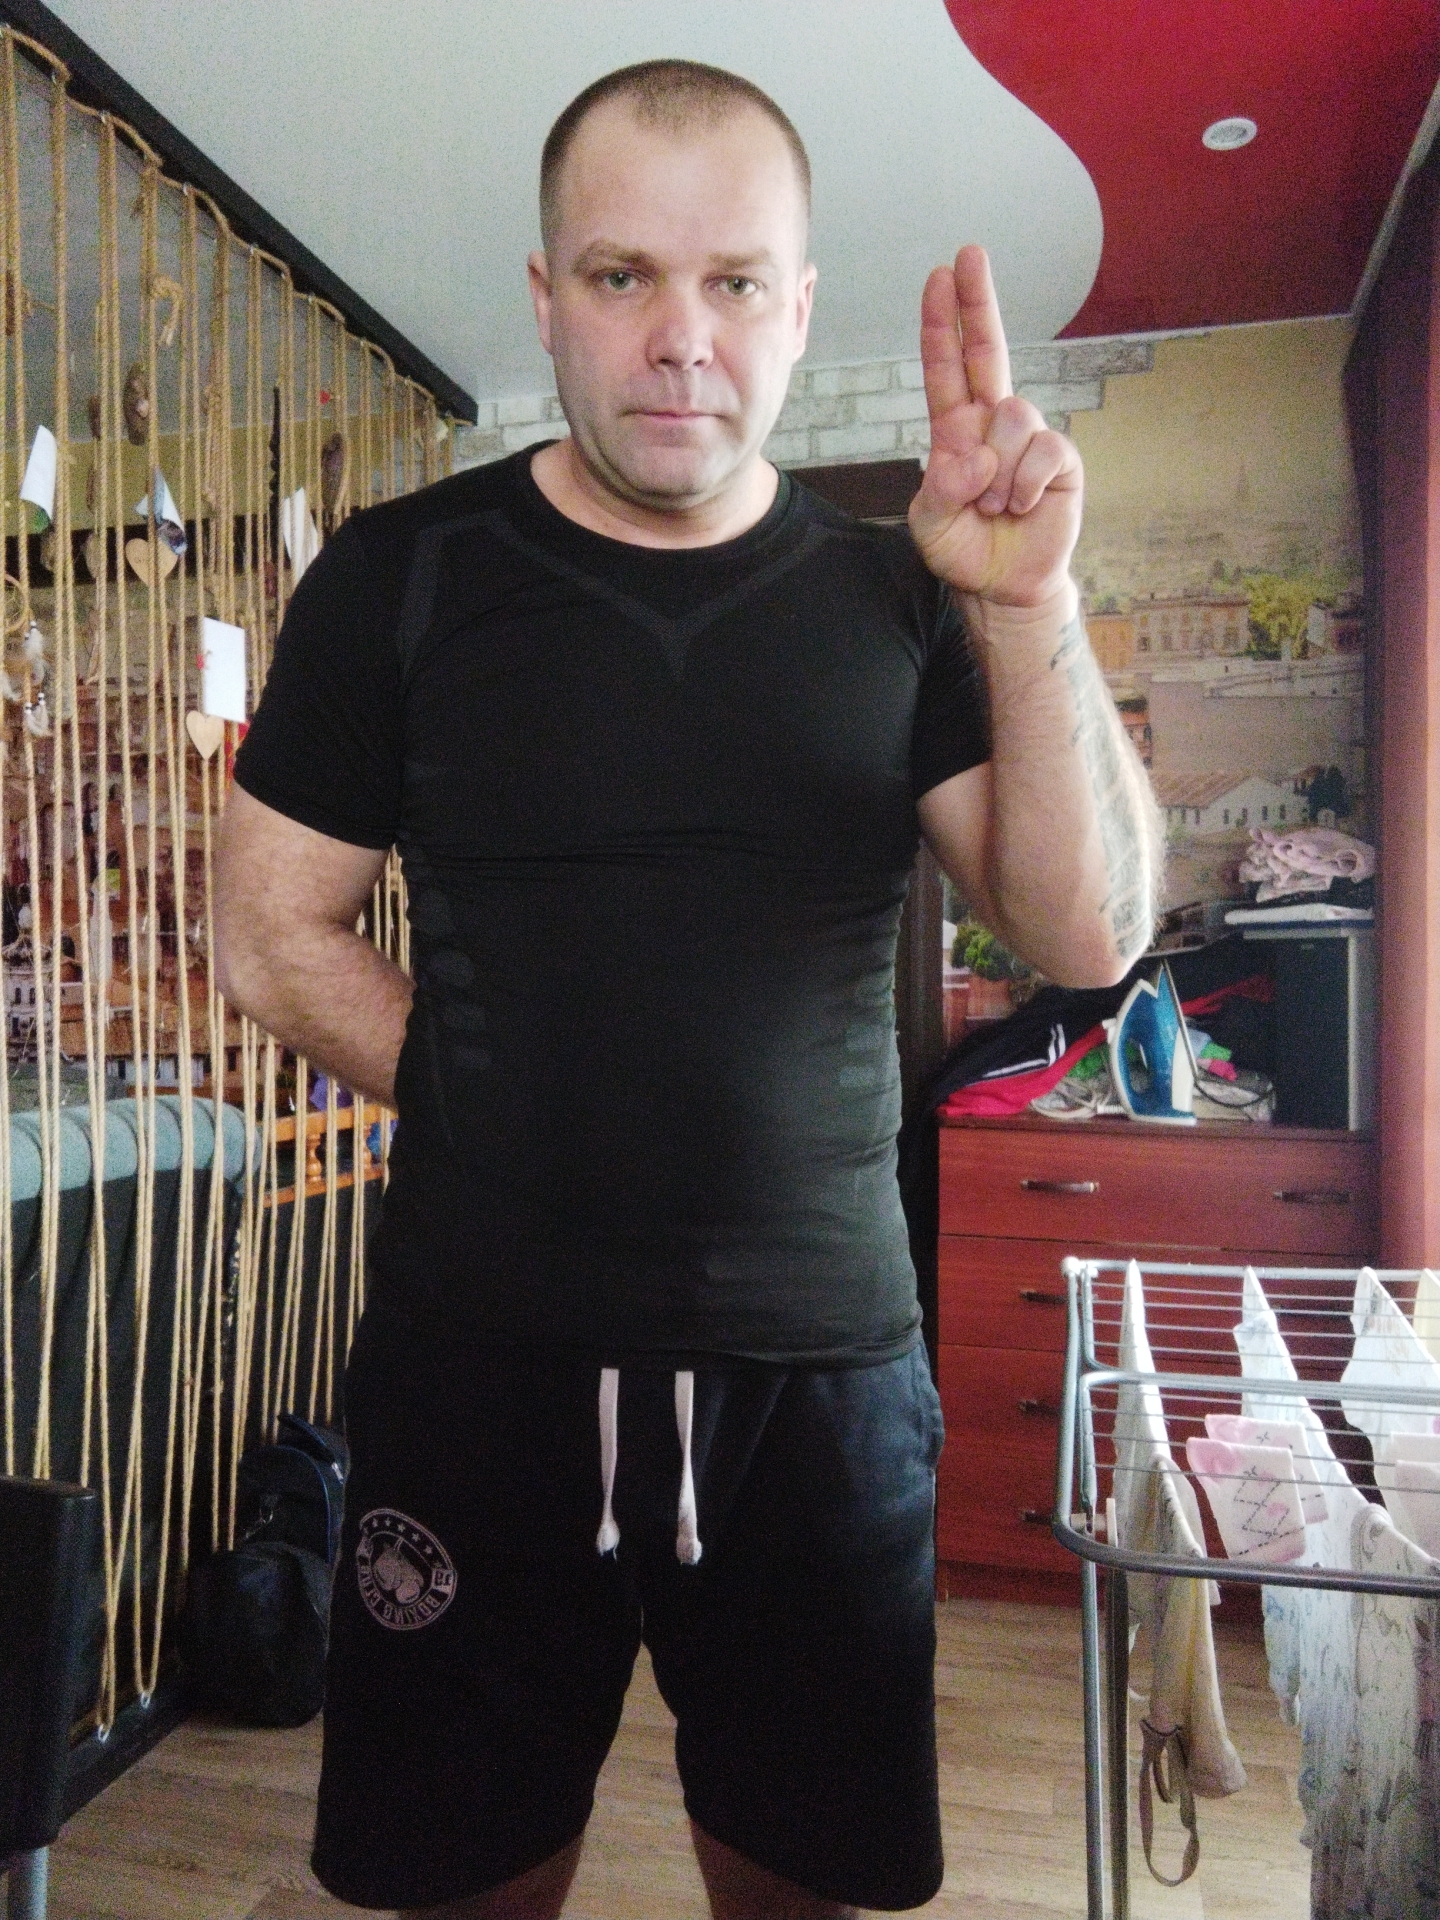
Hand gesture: two_up